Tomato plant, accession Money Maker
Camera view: vertical (180 deg); turntable rotation: 270 degrees
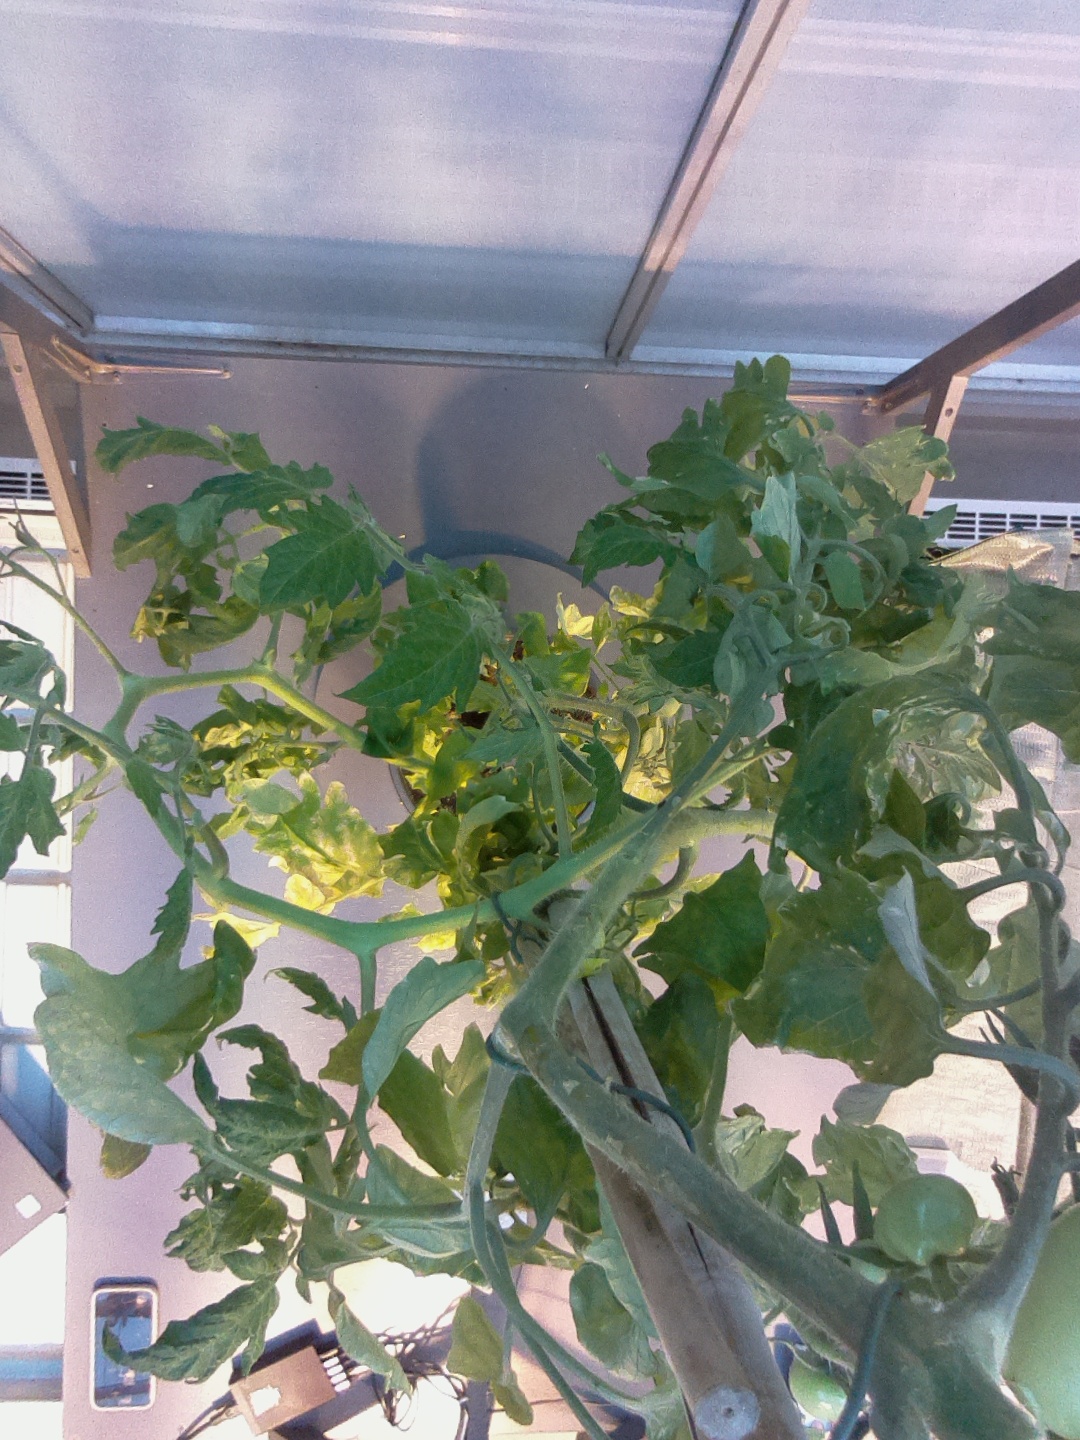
BBCH growth stage 76: 60%-70% of final fruit size